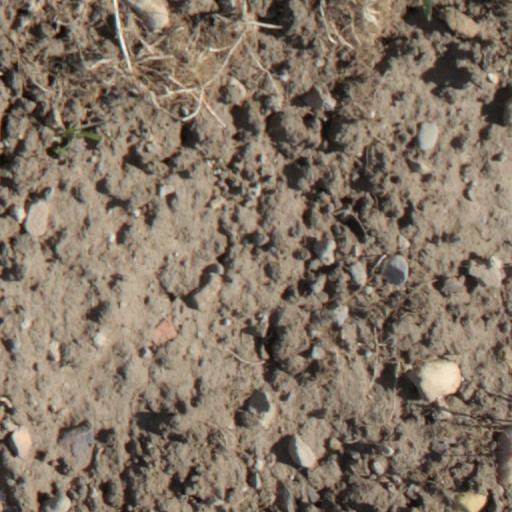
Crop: wheat